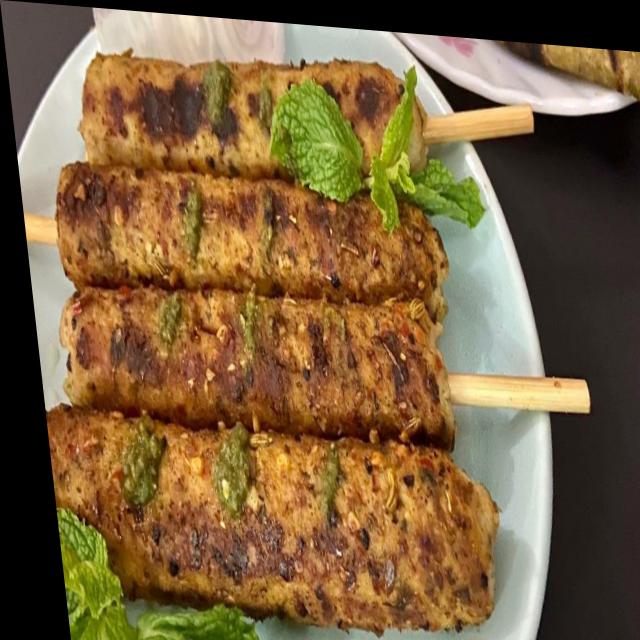
Dish: kebab